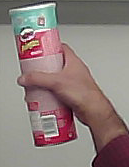
Product: pringles_original